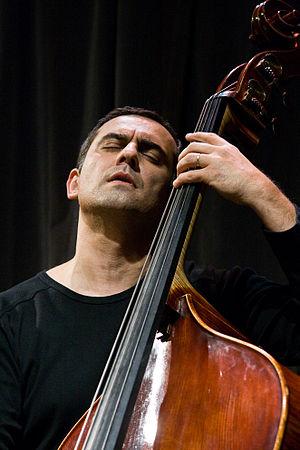
Claude Tchamitchian en concert au Studio de l'Ermitage (Paris, 20ème) en trio avec Andy Emler et Eric Echampard, le 11 avril 2008.
Claude Tchamitchian, né le 28 décembre 1960 à Paris, est un contrebassiste et compositeur de jazz français d'origine arménienne.